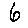
Label: 6